Ardgowan Castle

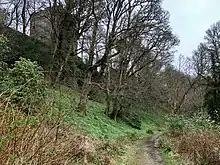
Ardgowan Castle atop south-east facing cliff, visible from the public path.

Inverkip Castle featured in what was later called the First War of Scottish Independence. In 1301, King Edward I of England sent two armies into Scotland, with the plan that they would meet up at Inverkip. The main force under his own command struck through the East of Scotland, while his son Edward, Prince of Wales, commanded a Western army which captured Turnberry Castle and Bothwell Castle, but the armies then met at Linlithgow to overwinter.